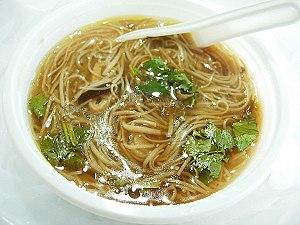
La cuisine de Taïwan reflète l'histoire de l’île. En plus de plats représentatifs de l'ethnie hoklo, on trouve des plats aborigènes, hakka et des dérivés locaux de la cuisine traditionnelle chinoise tels que la soupe de nouilles au bœuf.